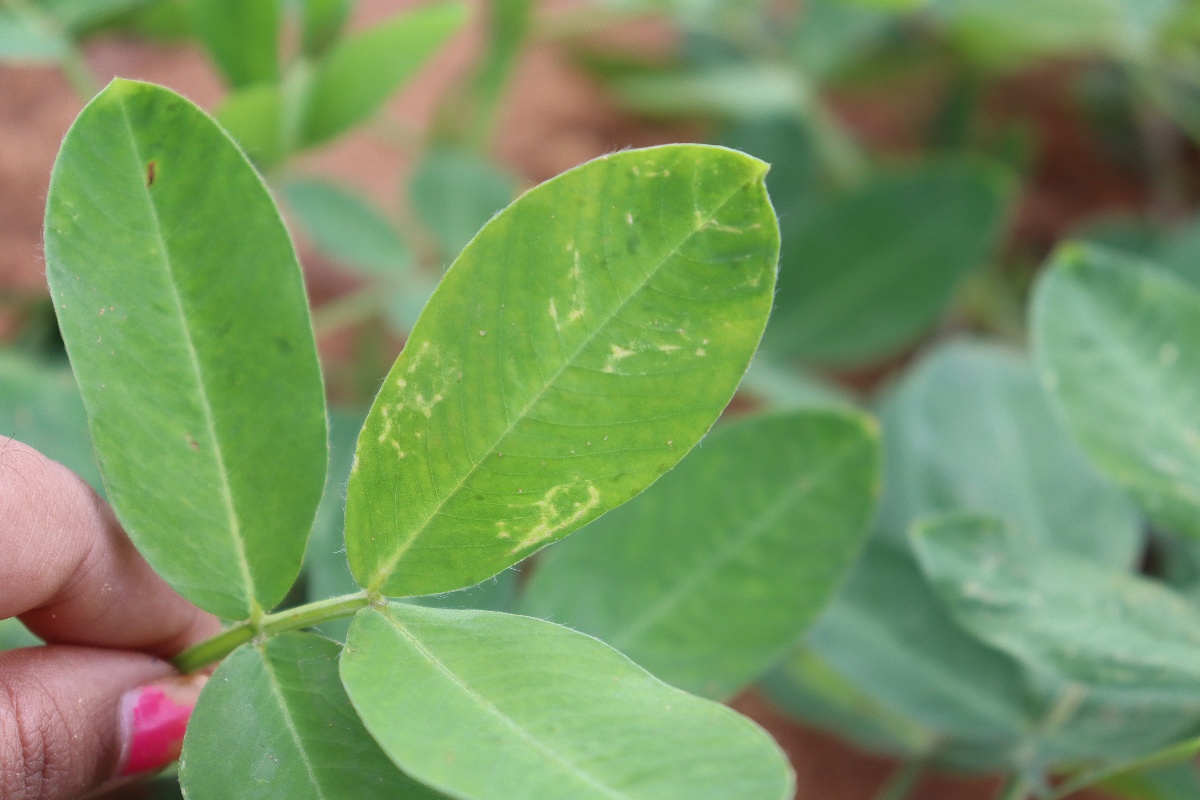
Label: healthy leaf